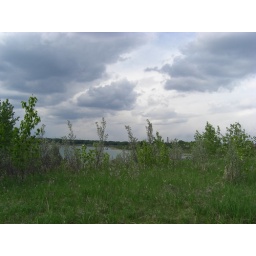
Fat clouds over the water